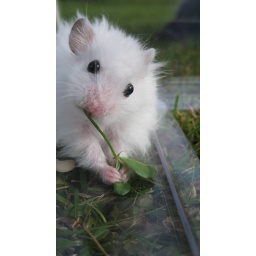
We took him over to our grandma's and went outside, and got some really cute pictures of him and our dog Nero&amp;lt;3